Alexander Berulava

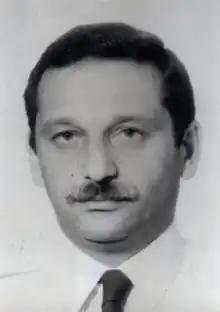
Alexander Berulava's official portrait, Sukhumi

Alexander "Sasha" Berulava (11 November 1945 – 27 September 1993) was a Georgian journalist, writer, and human rights activist, founder of the Georgian Television of Abkhazia, who was murdered by Abkhaz separatists during the ethnic cleansing of Georgians in Abkhazia in 1993 together with other members of the Government of Abkhazia.